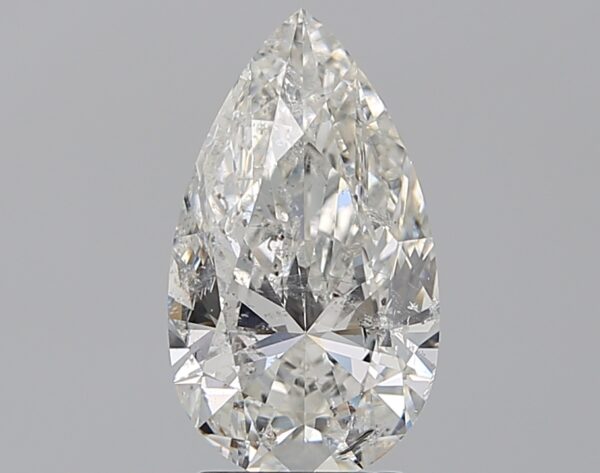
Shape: pear
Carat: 2.51
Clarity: SI2
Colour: G
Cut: EX
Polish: VG
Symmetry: VG
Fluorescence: N
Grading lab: IGI
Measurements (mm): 12.77 x 7.31 x 4.43